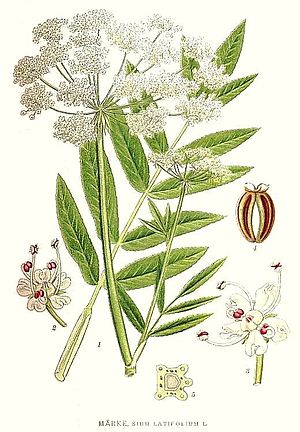
Mærke (plante)
Mærke er en slægt af planter, der består af omkring 14 arter, hvoraf en enkelt findes vildtvoksende i Danmark.